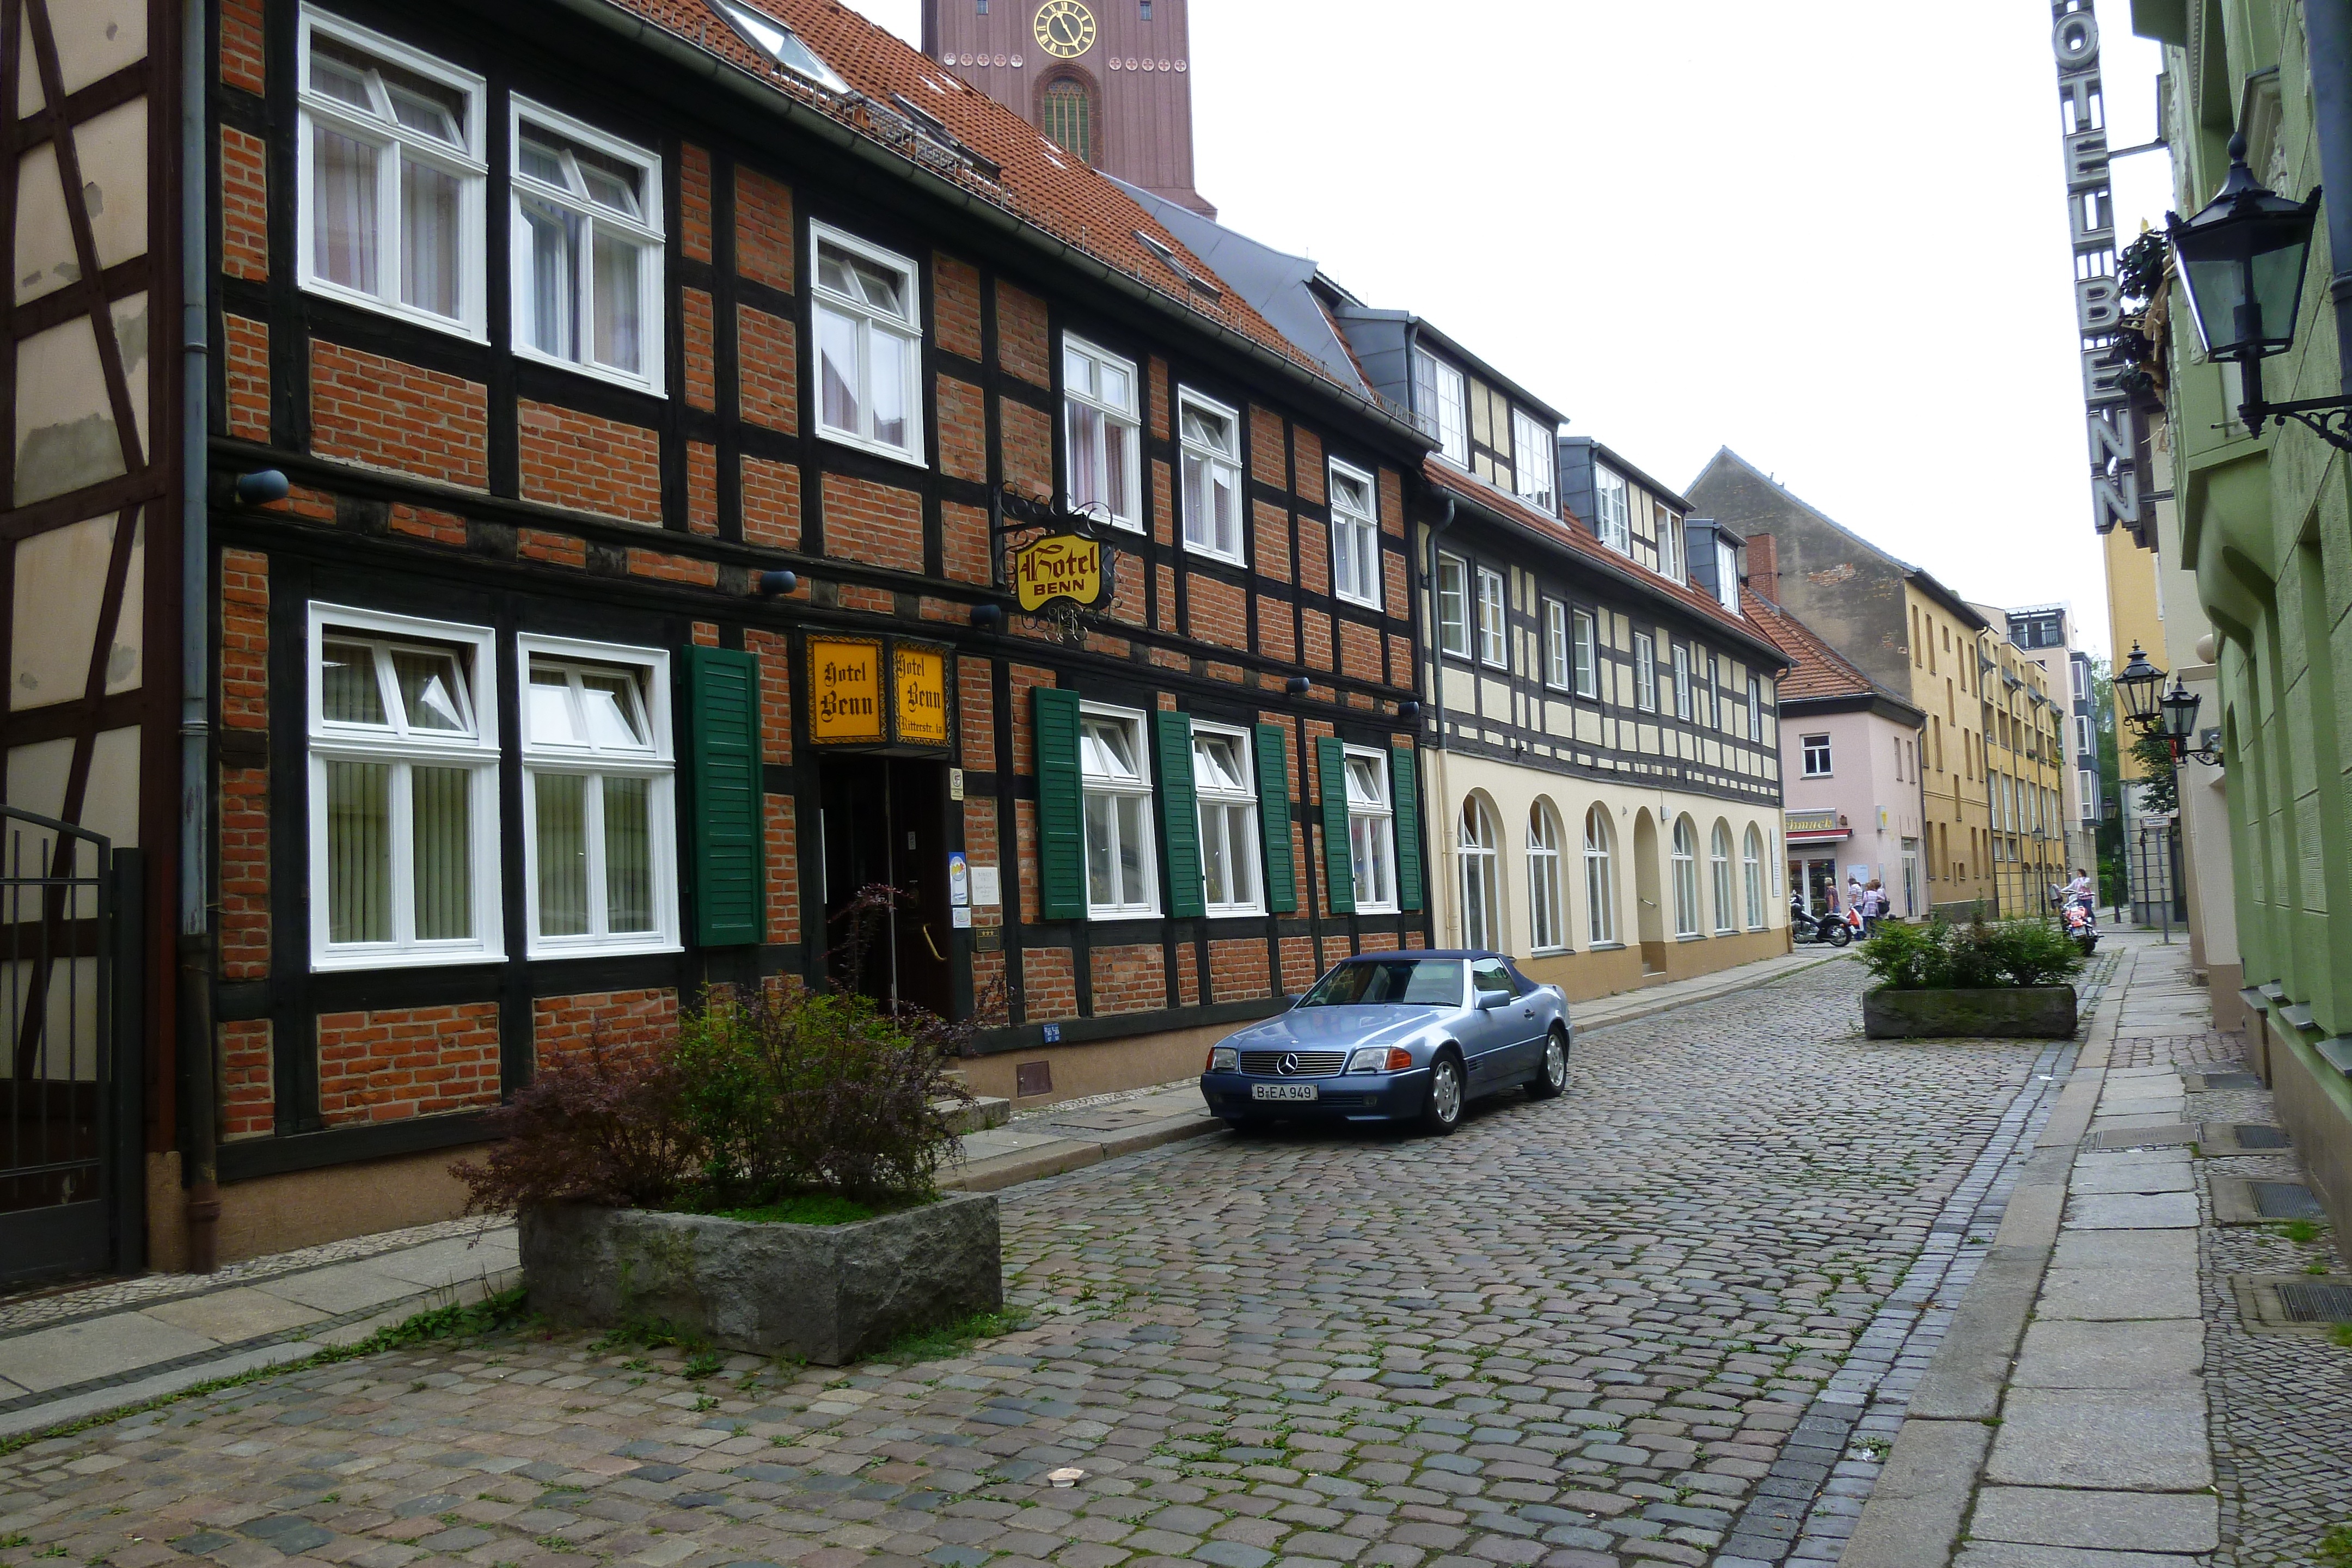
road, street, town, old, alley, city, downtown, suburb, small, facade, property, lane, apartment, waterway, old town, courtyard, berlin, estate, historically, spandau, condominium, neighbourhood, residential area, human settlement